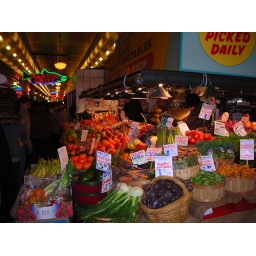
taking in all the colorful fruits and veggies